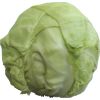
Label: Cabbage white 1